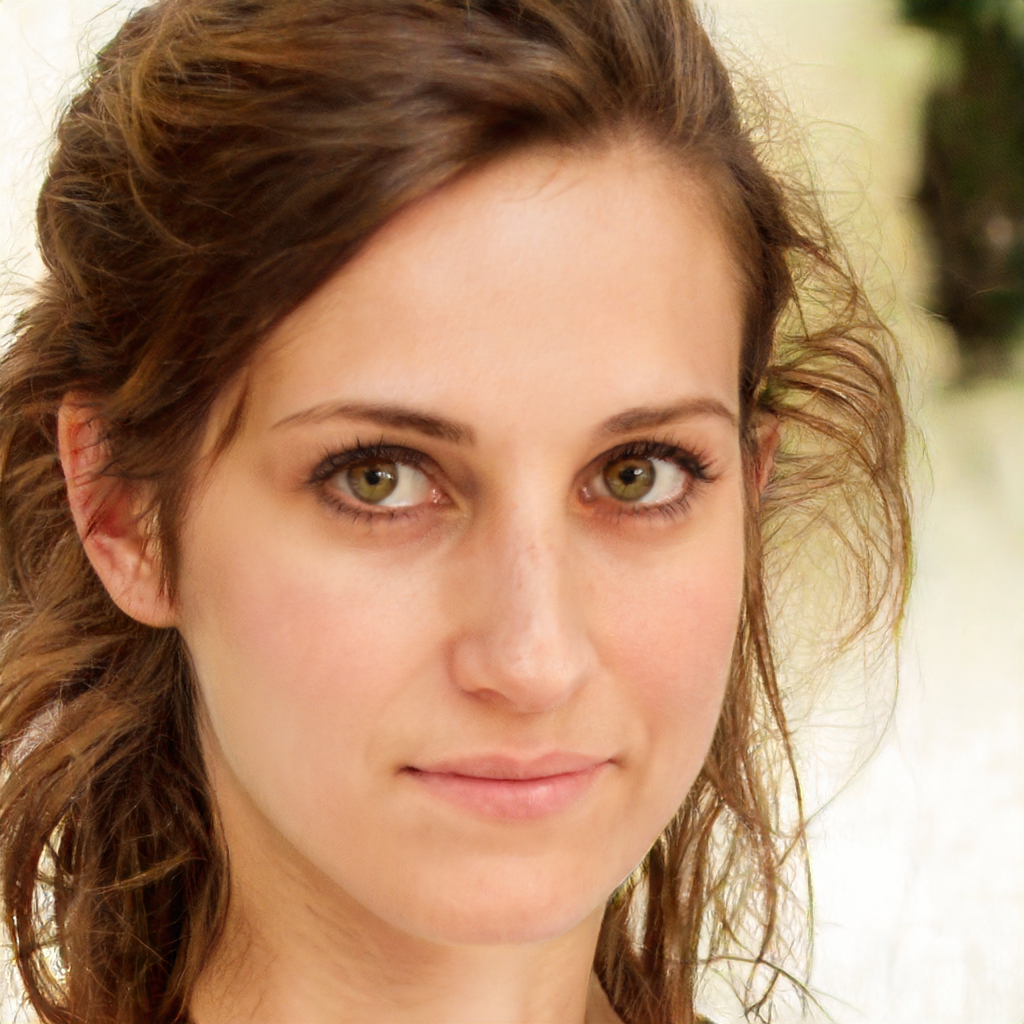
Label: Colored